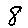
Label: 8